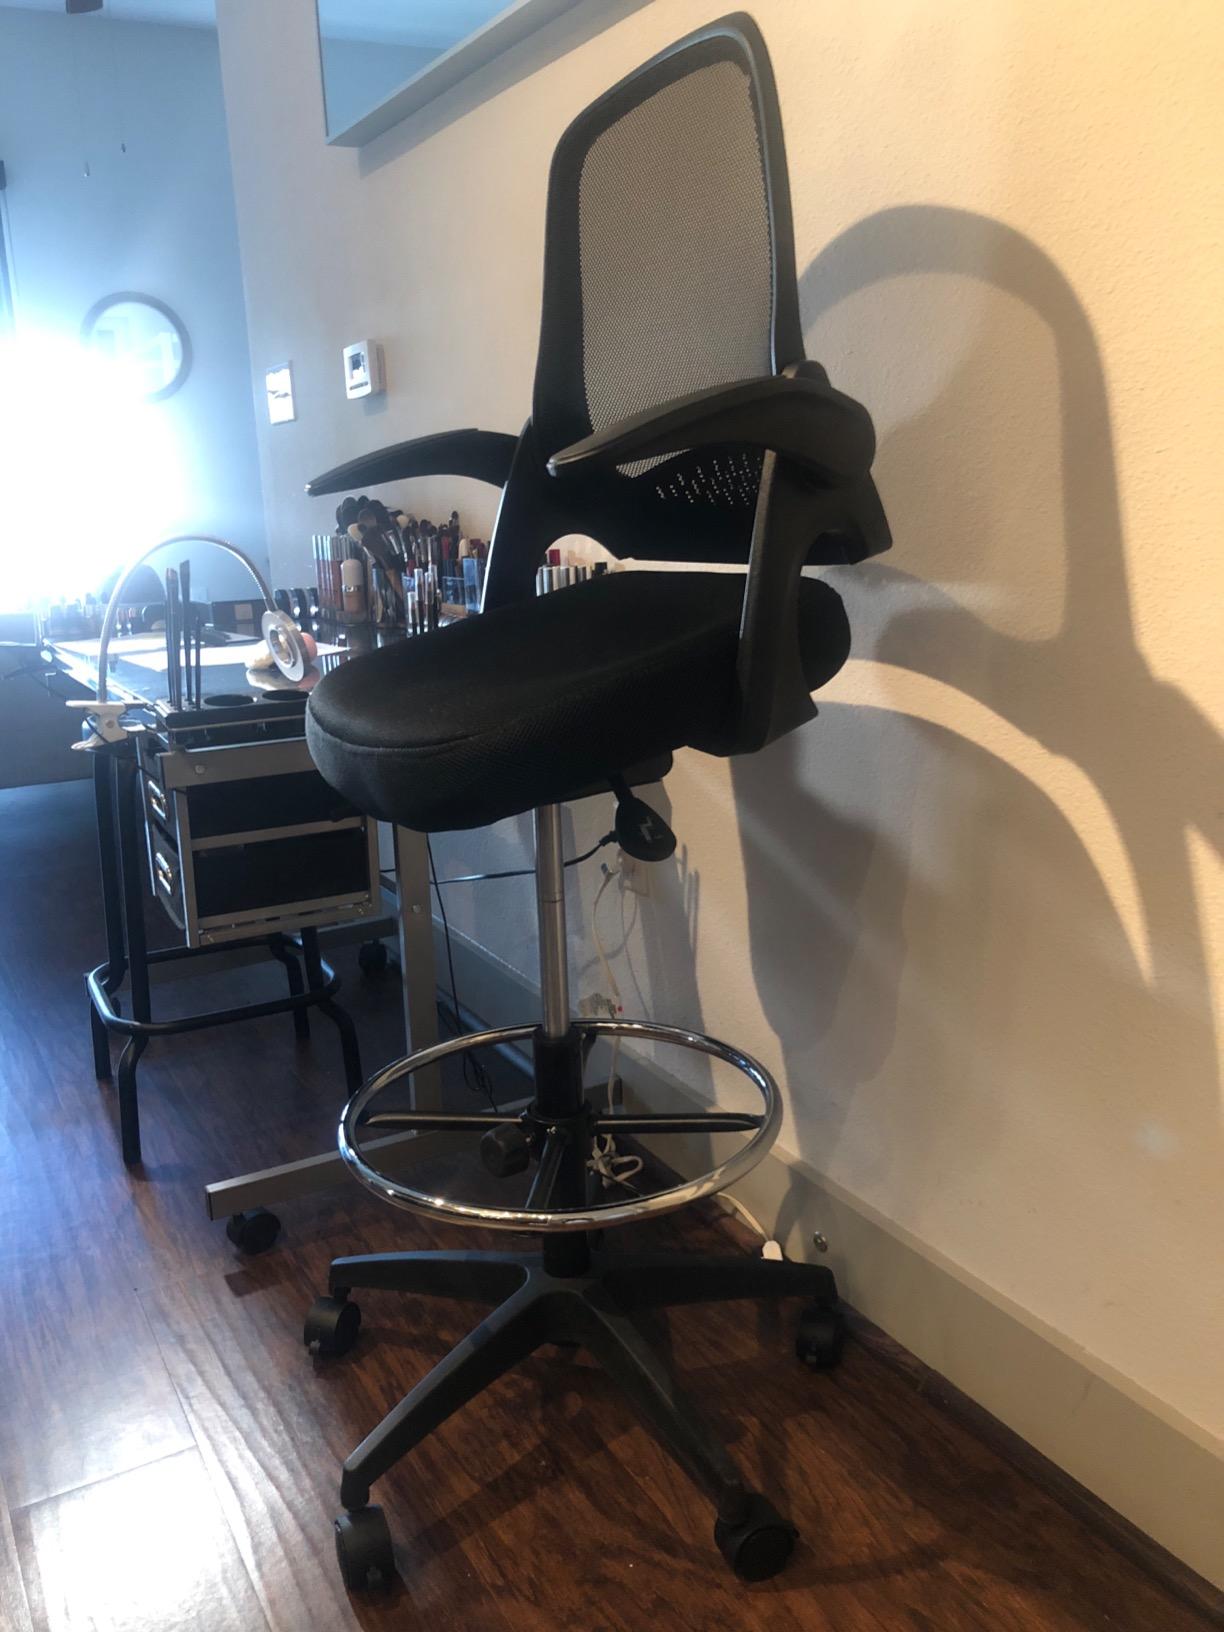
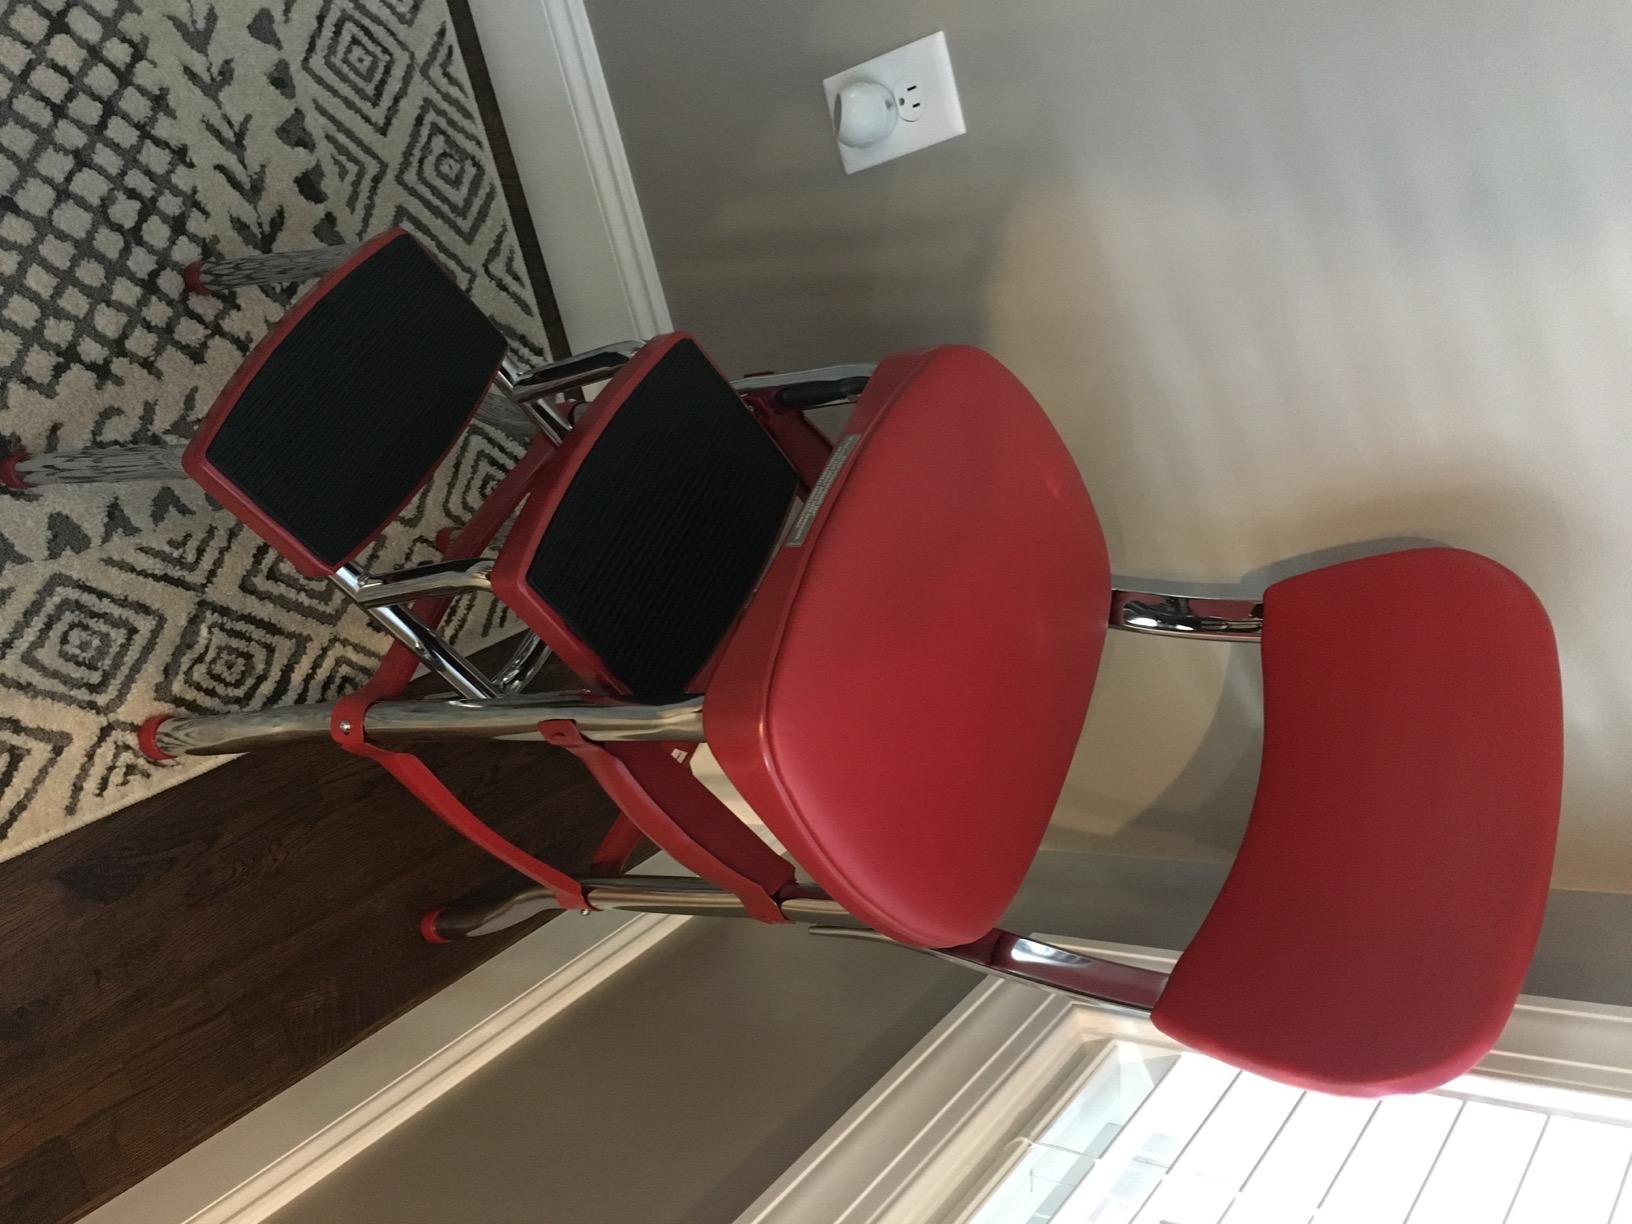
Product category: items_chair
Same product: no